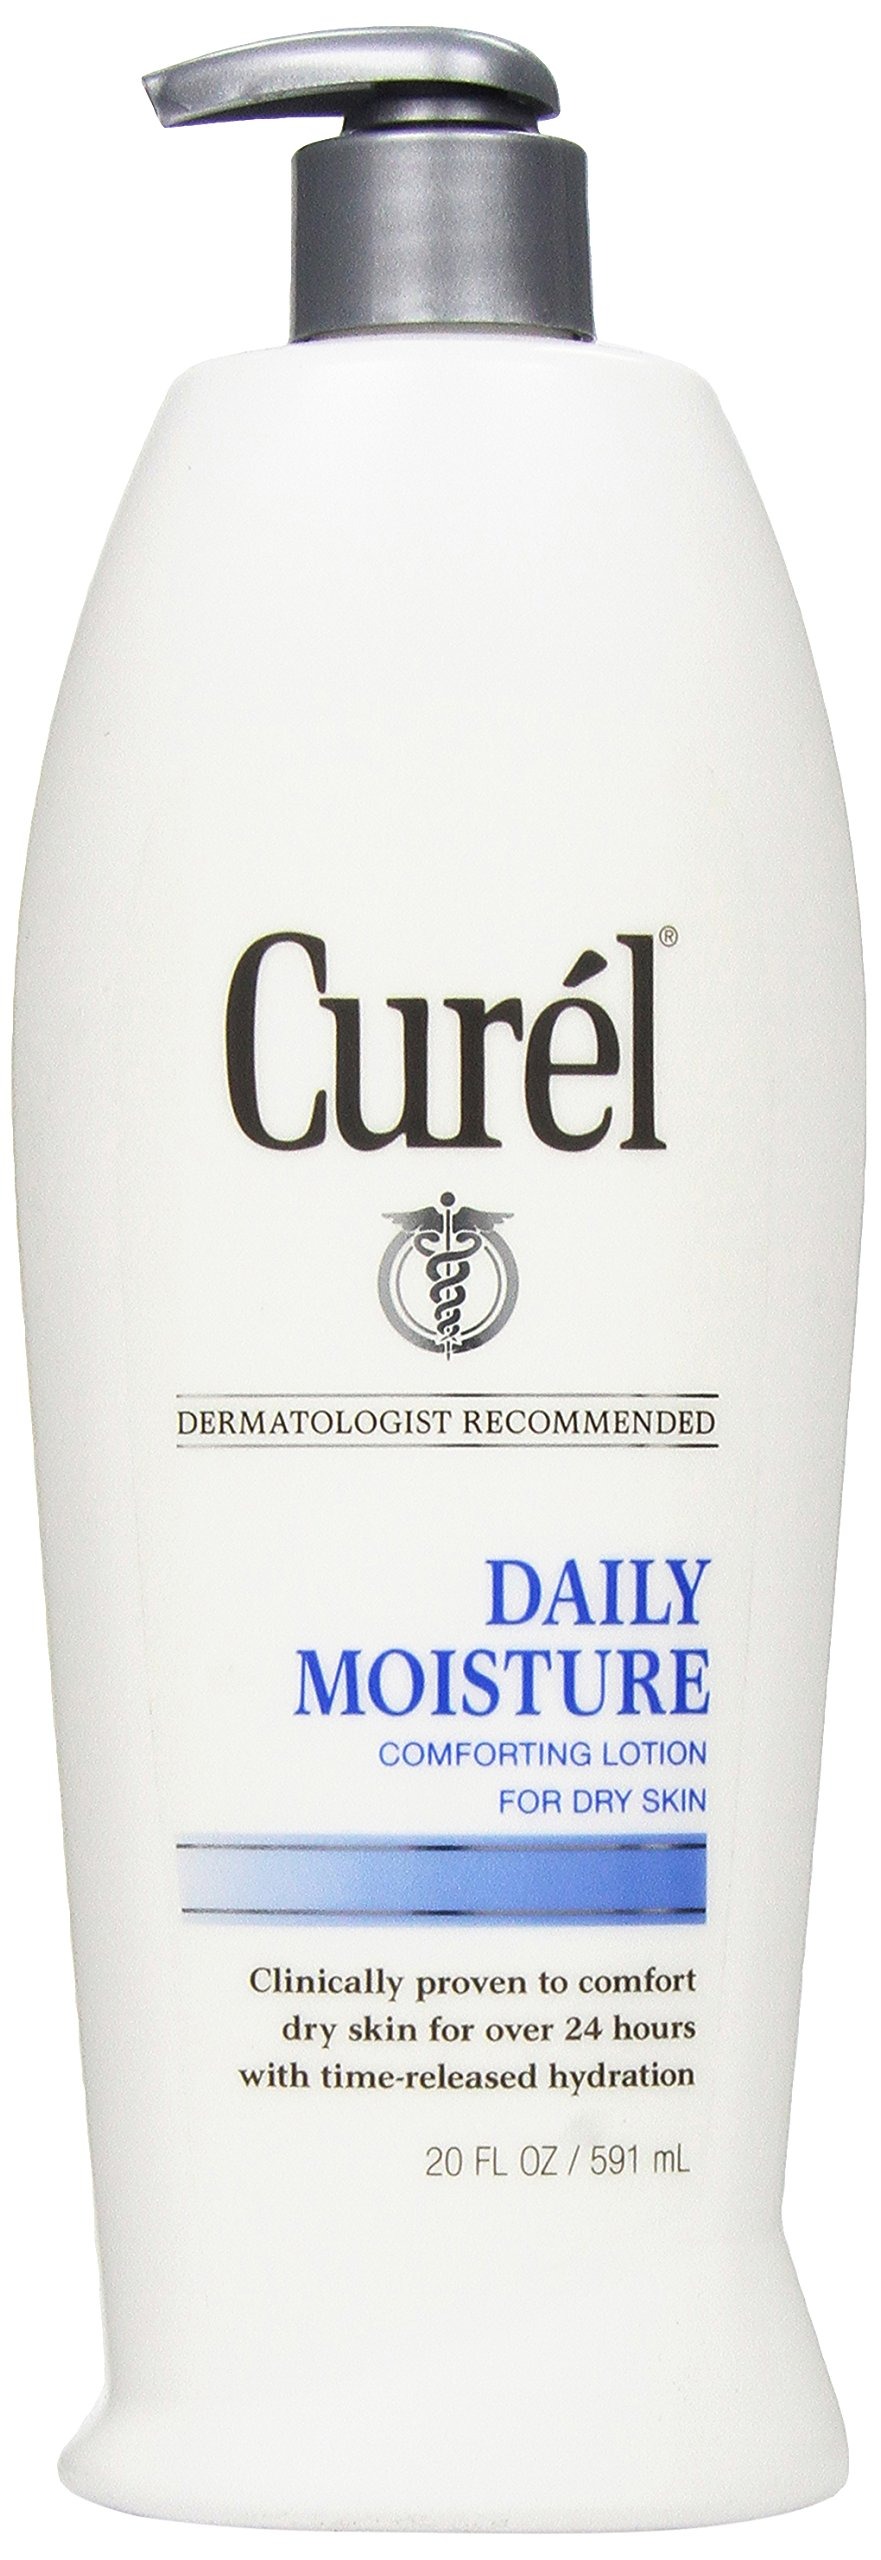
Item Name: Curel Daily Healing Original Lotion, 20 Ounce
Bullet Point 1: Formulated with time-released moisturizers to relieve and hydrate dry skin, leaving skin smooth and intensely satisfied
Bullet Point 2: 24 hours of continuous hydration
Bullet Point 3: Improves skin's moisture barrier
Bullet Point 4: Non-greasy and won't clog pores
Bullet Point 5: Dermatologist Recommended
Value: 20.0
Unit: Fl Oz

Price: 10.97